Yangdup Lama

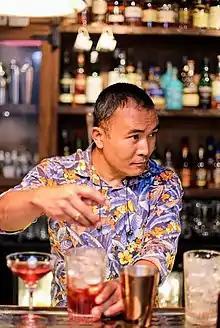
Lama in his new bar Sidecar, Delhi

Yangdup Lama is an Indian bartender, bar-owner, entrepreneur, author and mixologist. He is known to be one of India's finest mixologists.